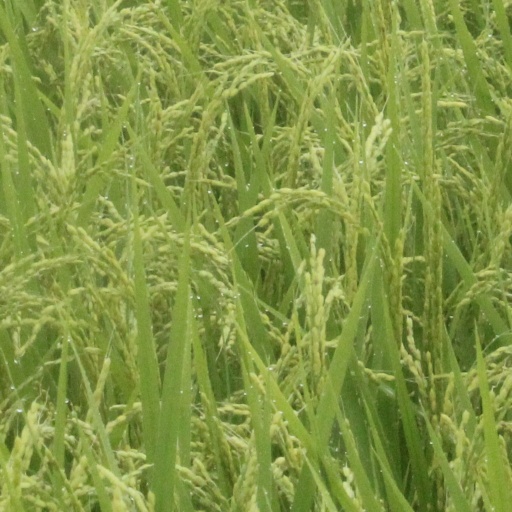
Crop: rice